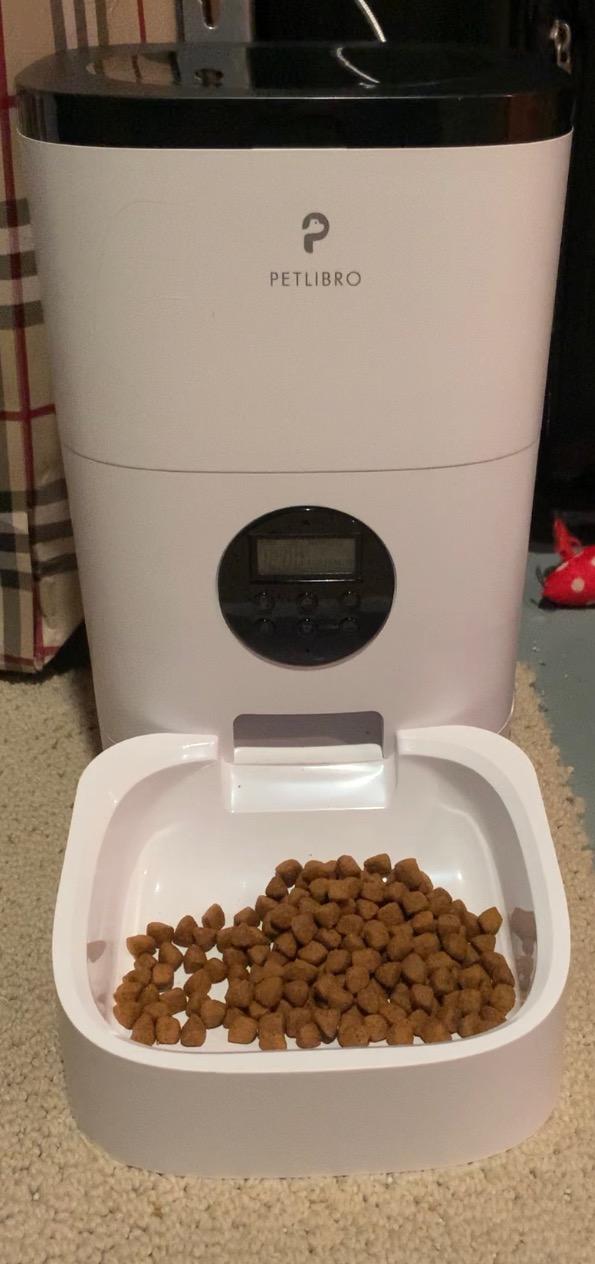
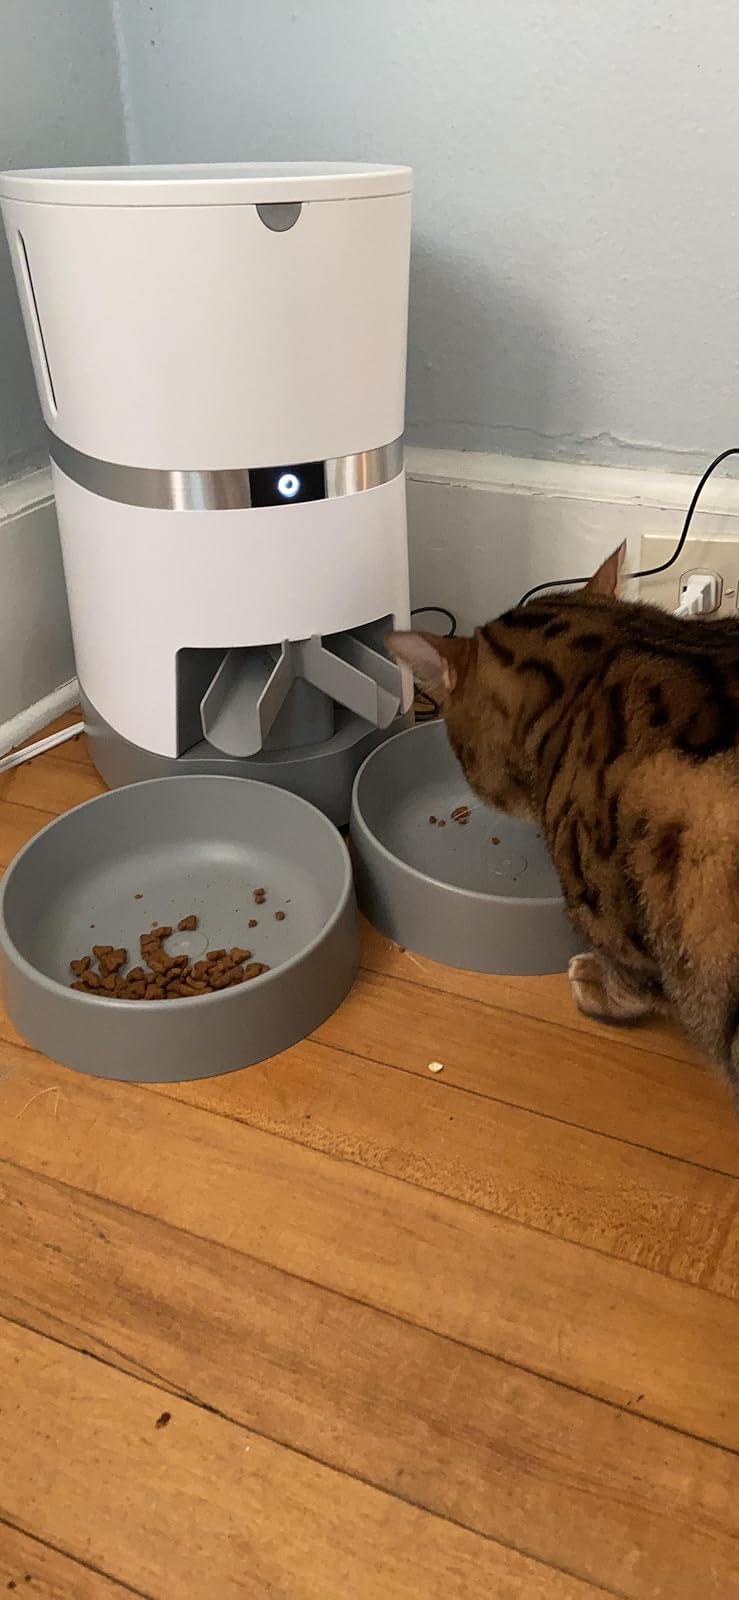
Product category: items_feeder
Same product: no